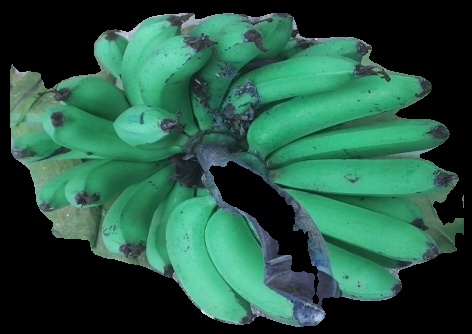
Variety: pachbale
Grade: grade3